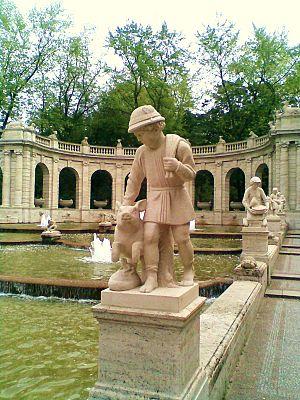
Jean le Chanceux ou Jean-la-Chance, Hans-la-Chance est un conte facétieux, popularisé par les frères Grimm dans la deuxième édition de leurs Contes de l'enfance et du foyer en 1819. L´histoire avait été publiée auparavant en 1818 par August Wernicke dans la revue Wünschelruthe.